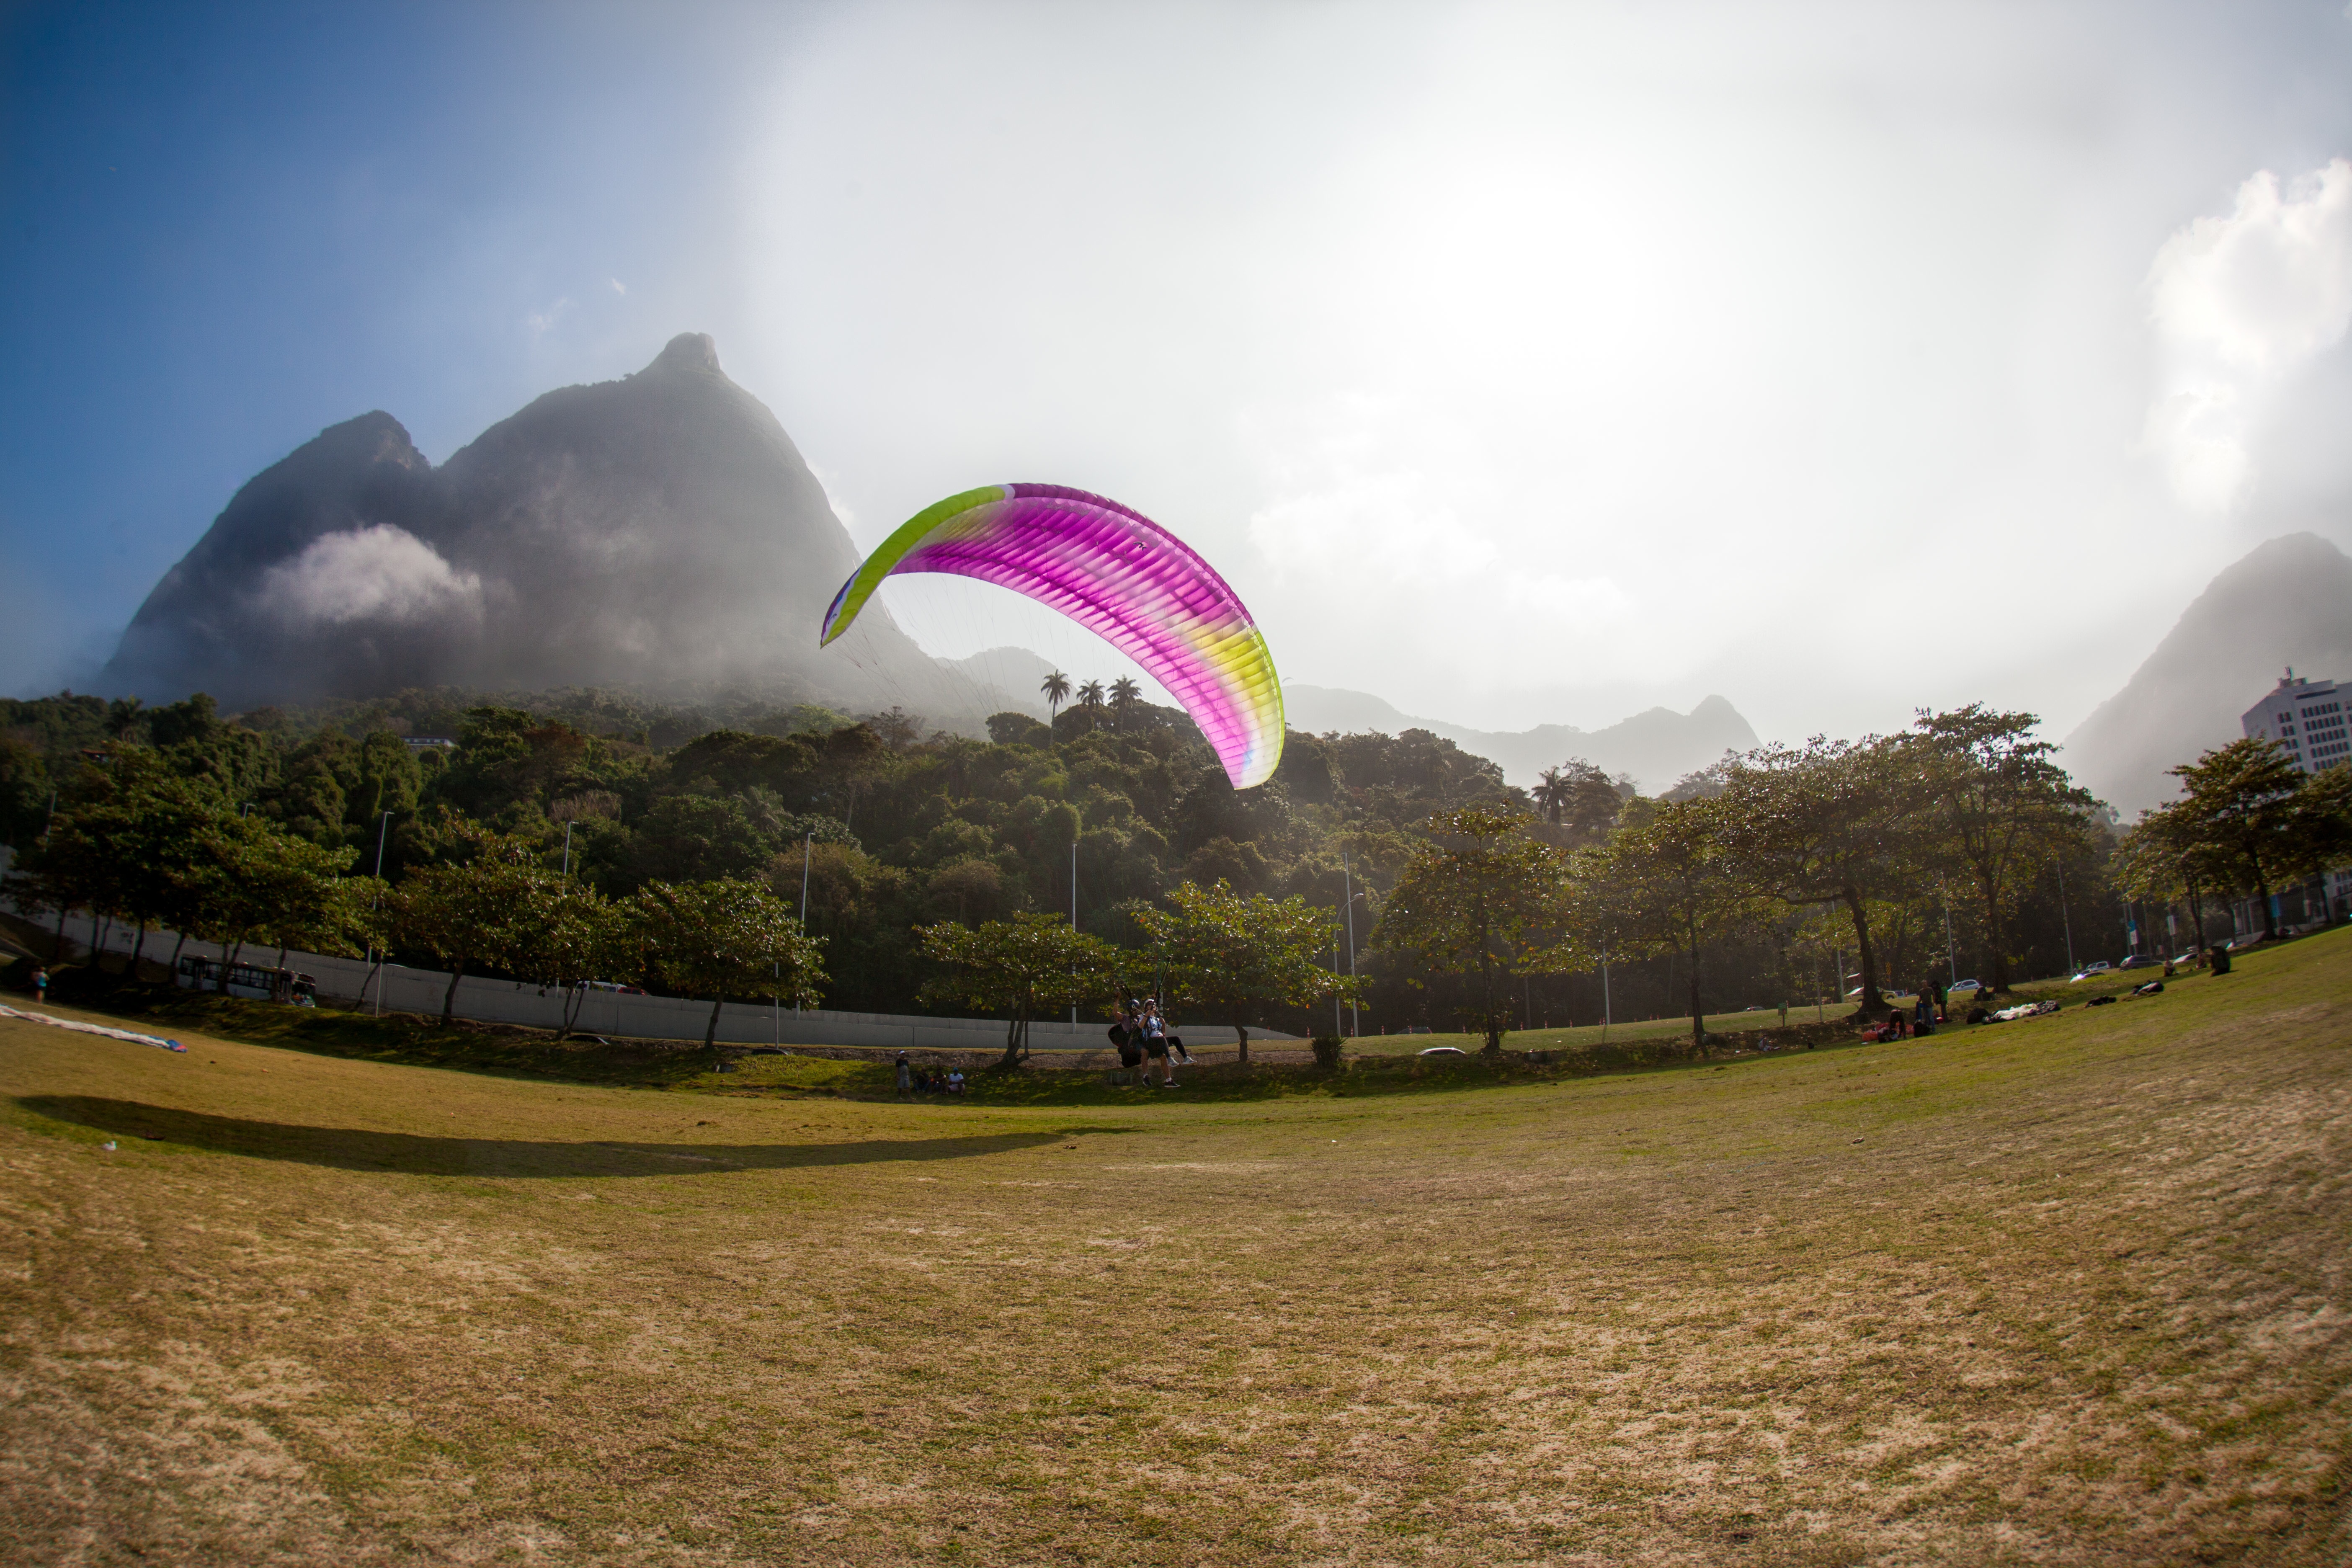
sky, extreme sport, toy, parachute, paragliding, sports, parachuting, air sports, atmosphere of earth, windsports